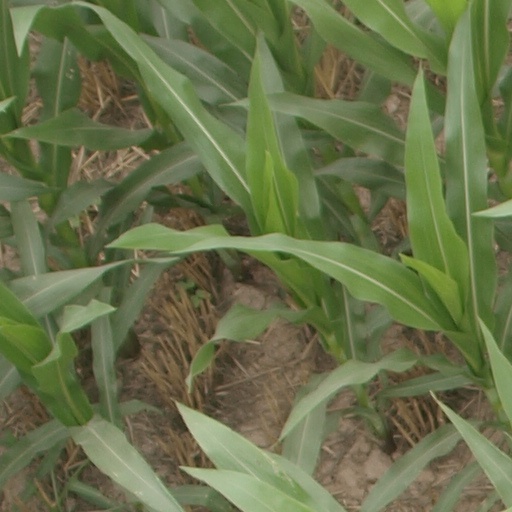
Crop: maize; corn